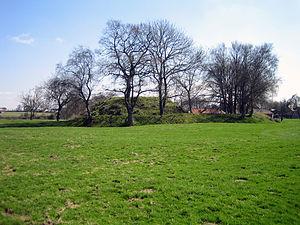
La liste des mottes castrales et châteaux à mottes recense les fortifications de terre élevées durant le Moyen Âge comme : les enceintes de terres, les mottes castrales ou « château de terre », les maisons fortes à plate-forme fossoyées et les châteaux de pierre édifiés postérieurement sur une motte, désignés comme « châteaux à motte » ou « châteaux de terre », tous pays confondus. Les sites fortifiés sont classés par pays.
Fressenneville est une commune française située dans le département de la Somme, en région Hauts-de-France.
Cet article recense les sites protégés de la Somme, en France.